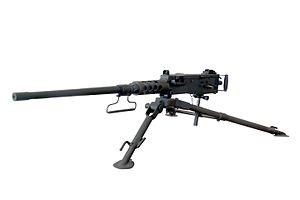
La FN Herstal, connue sous le nom de Fabrique Nationale ou simplement FN, est une fabrique d'armes belge établie à Herstal, près de Liège en Belgique. La FN Herstal fait partie du Herstal Group dont l'actionnaire unique est la Région wallonne. Le Groupe Herstal possède également les sociétés américaines Repeating Arms Company et Browning Arms Company.
Ce lexique des armes à feu recense les termes et expressions techniques propres aux armes à feu. Il aborde également des notions historique ainsi que les évolutions liées aux progrès techniques.